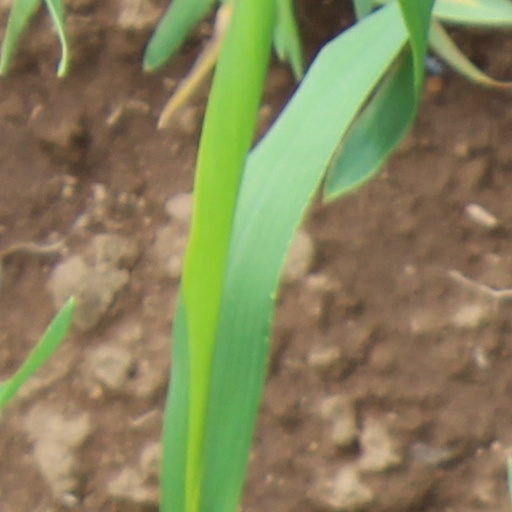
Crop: wheat